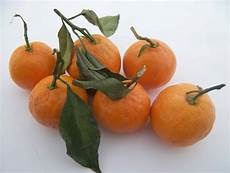
Label: mandarine